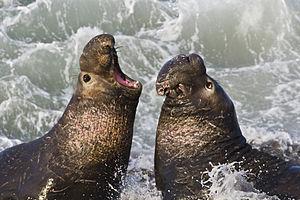
Un goulet d'étranglement de population est, dans l'étude de l'évolution d'une espèce, un épisode de réduction sévère de la population, suivi d'une nouvelle expansion démographique. Il entraine une réduction de la diversité génétique de l'espèce.
Voici la liste des carnivores par population.